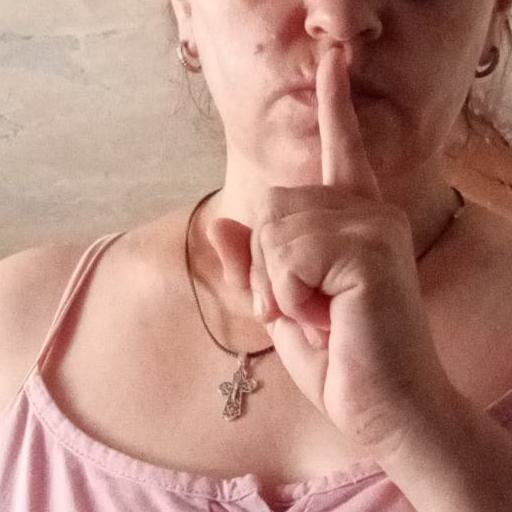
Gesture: mute